Favorite Flies and Their Histories

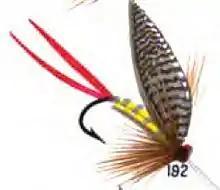
No. 192 - Professor from Plate T - Trout Flies

No. 192. The Professor was named after the much-loved Professor John Wilson (Christopher North), and the story of the fly is, that one time, when this famous angler Was fishing, he ran short of flies, and, to create something of a flylike appearance, he fastened the petals of buttercups on his hook, adding bits of leaves or grass to imitate the wings of a fly. This arrangement was so successful that it led to the making of the fly with a yellow silk body, since then was widely known as the Professor